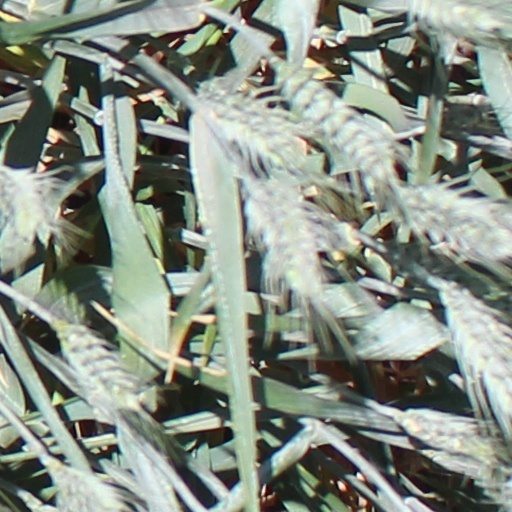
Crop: wheat